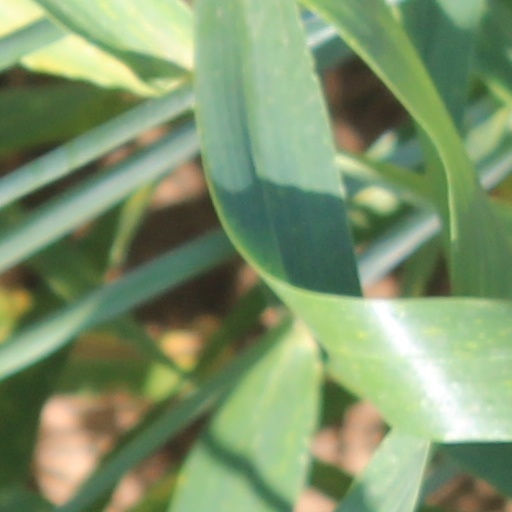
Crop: wheat